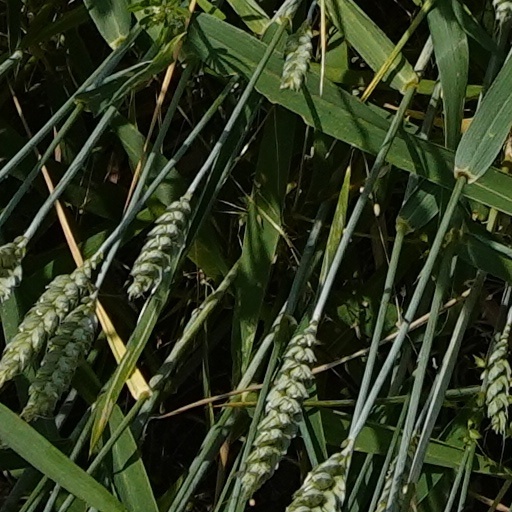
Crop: wheat